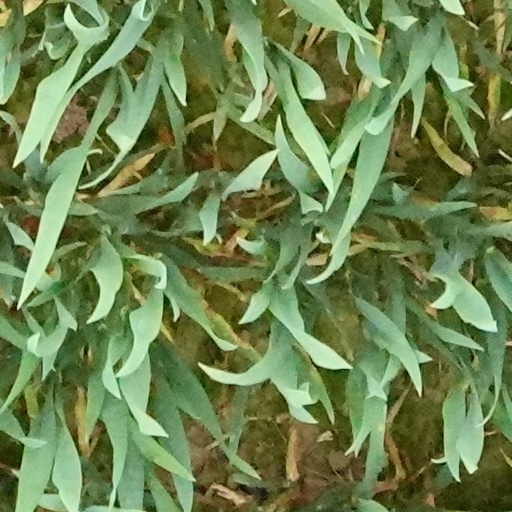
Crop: wheat